Daniela Katzenberger

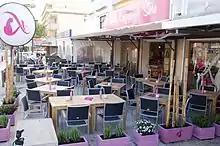
Katzenberger's "Café Katzenberger" incorporating "Daniela Katzenberger Store" brand, in Santa Ponsa, Mallorca, Spain

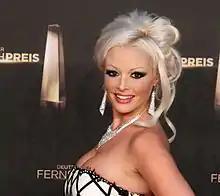
Katzenberger at the Deutscher Fernsehpreis (German Television Award) 2012

In 2009, Katzenberger lost the "Top Model of the World Mallorca" beauty competition. Her breakthrough came in the same year when she featured in the VOX television soap opera "Auf und davon – Mein Auslandstagebuch" ("Up and Away – My Diary Abroad"). In the show, a camera crew followed Katzenberger as she attempted to break into photographic modelling in the United States, including trying to meet Hugh Hefner and applying to appear in the American "Playboy" magazine, neither of which succeed. In the second season of the show, the viewers follow her as she undergoes plastic surgery to further her glamour modelling career.